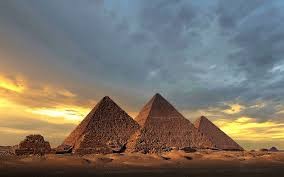
Landmark: Pyramids of Giza